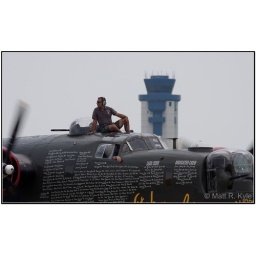
Best seat in the house